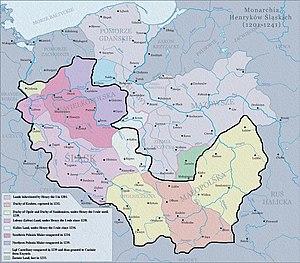
Le diocèse de Płock est un diocèse catholique de Pologne de la province ecclésiastique de Varsovie dont le siège est situé à Płock, dans la voïvodie de Mazovie. L'évêque actuel est Piotr Libera, depuis 2007.
Henri II le Pieux, né vers 1191 et tué le 9 avril 1241 à la bataille de Legnica, est un prince polonais de la dynastie Piast, le fils d’Henri Iᵉʳ le Barbu et de son épouse Edwige, fille du comte Berthold IV d'Andechs. Issu de la branche aînée des Piast régnant le duché de Silésie depuis 1138, il succéda à son père en tant que duc de Silésie, duc de Grande-Pologne et princeps de Pologne à Cracovie en 1238. Il est un ancêtre de Louis XII, roi de France.